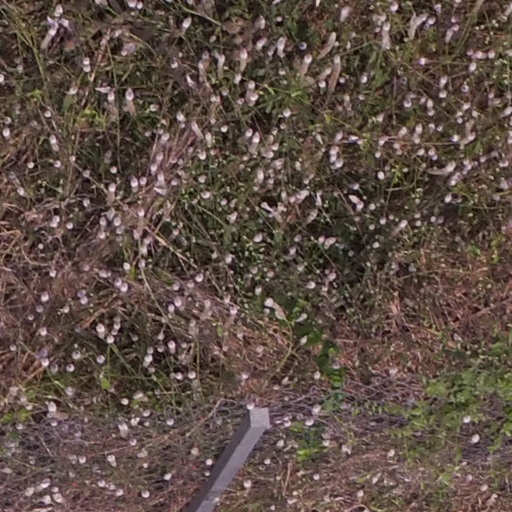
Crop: maize; corn